Dinosaur

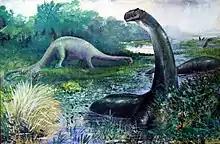
This 1897 restoration of "Brontosaurus" as an aquatic, tail-dragging animal, by Charles R. Knight, typified early views on dinosaur lifestyles.

All dinosaurs laid amniotic eggs. Dinosaur eggs were usually laid in a nest. Most species create somewhat elaborate nests which can be cups, domes, plates, beds scrapes, mounds, or burrows. Some species of modern bird have no nests; the cliff-nesting common guillemot lays its eggs on bare rock, and male emperor penguins keep eggs between their body and feet. Primitive birds and many non-avialan dinosaurs often lay eggs in communal nests, with males primarily incubating the eggs. While modern birds have only one functional oviduct and lay one egg at a time, more primitive birds and dinosaurs had two oviducts, like crocodiles. Some non-avialan dinosaurs, such as "Troodon", exhibited iterative laying, where the adult might lay a pair of eggs every one or two days, and then ensured simultaneous hatching by delaying brooding until all eggs were laid.